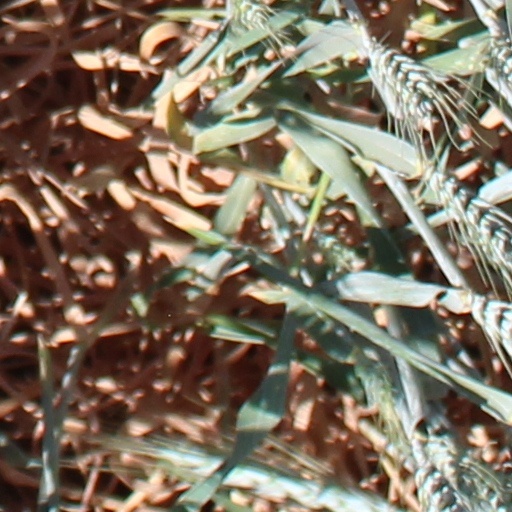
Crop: wheat